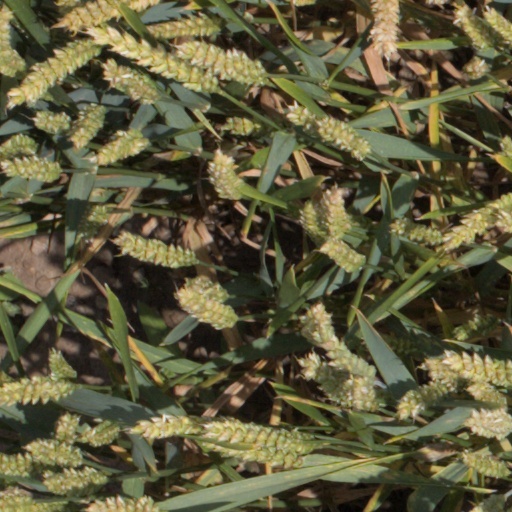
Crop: wheat